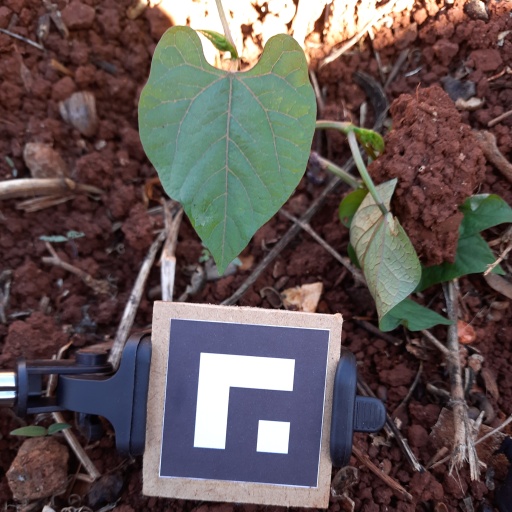
Observations: wavy surface, no eating holes, with water drops, under shade